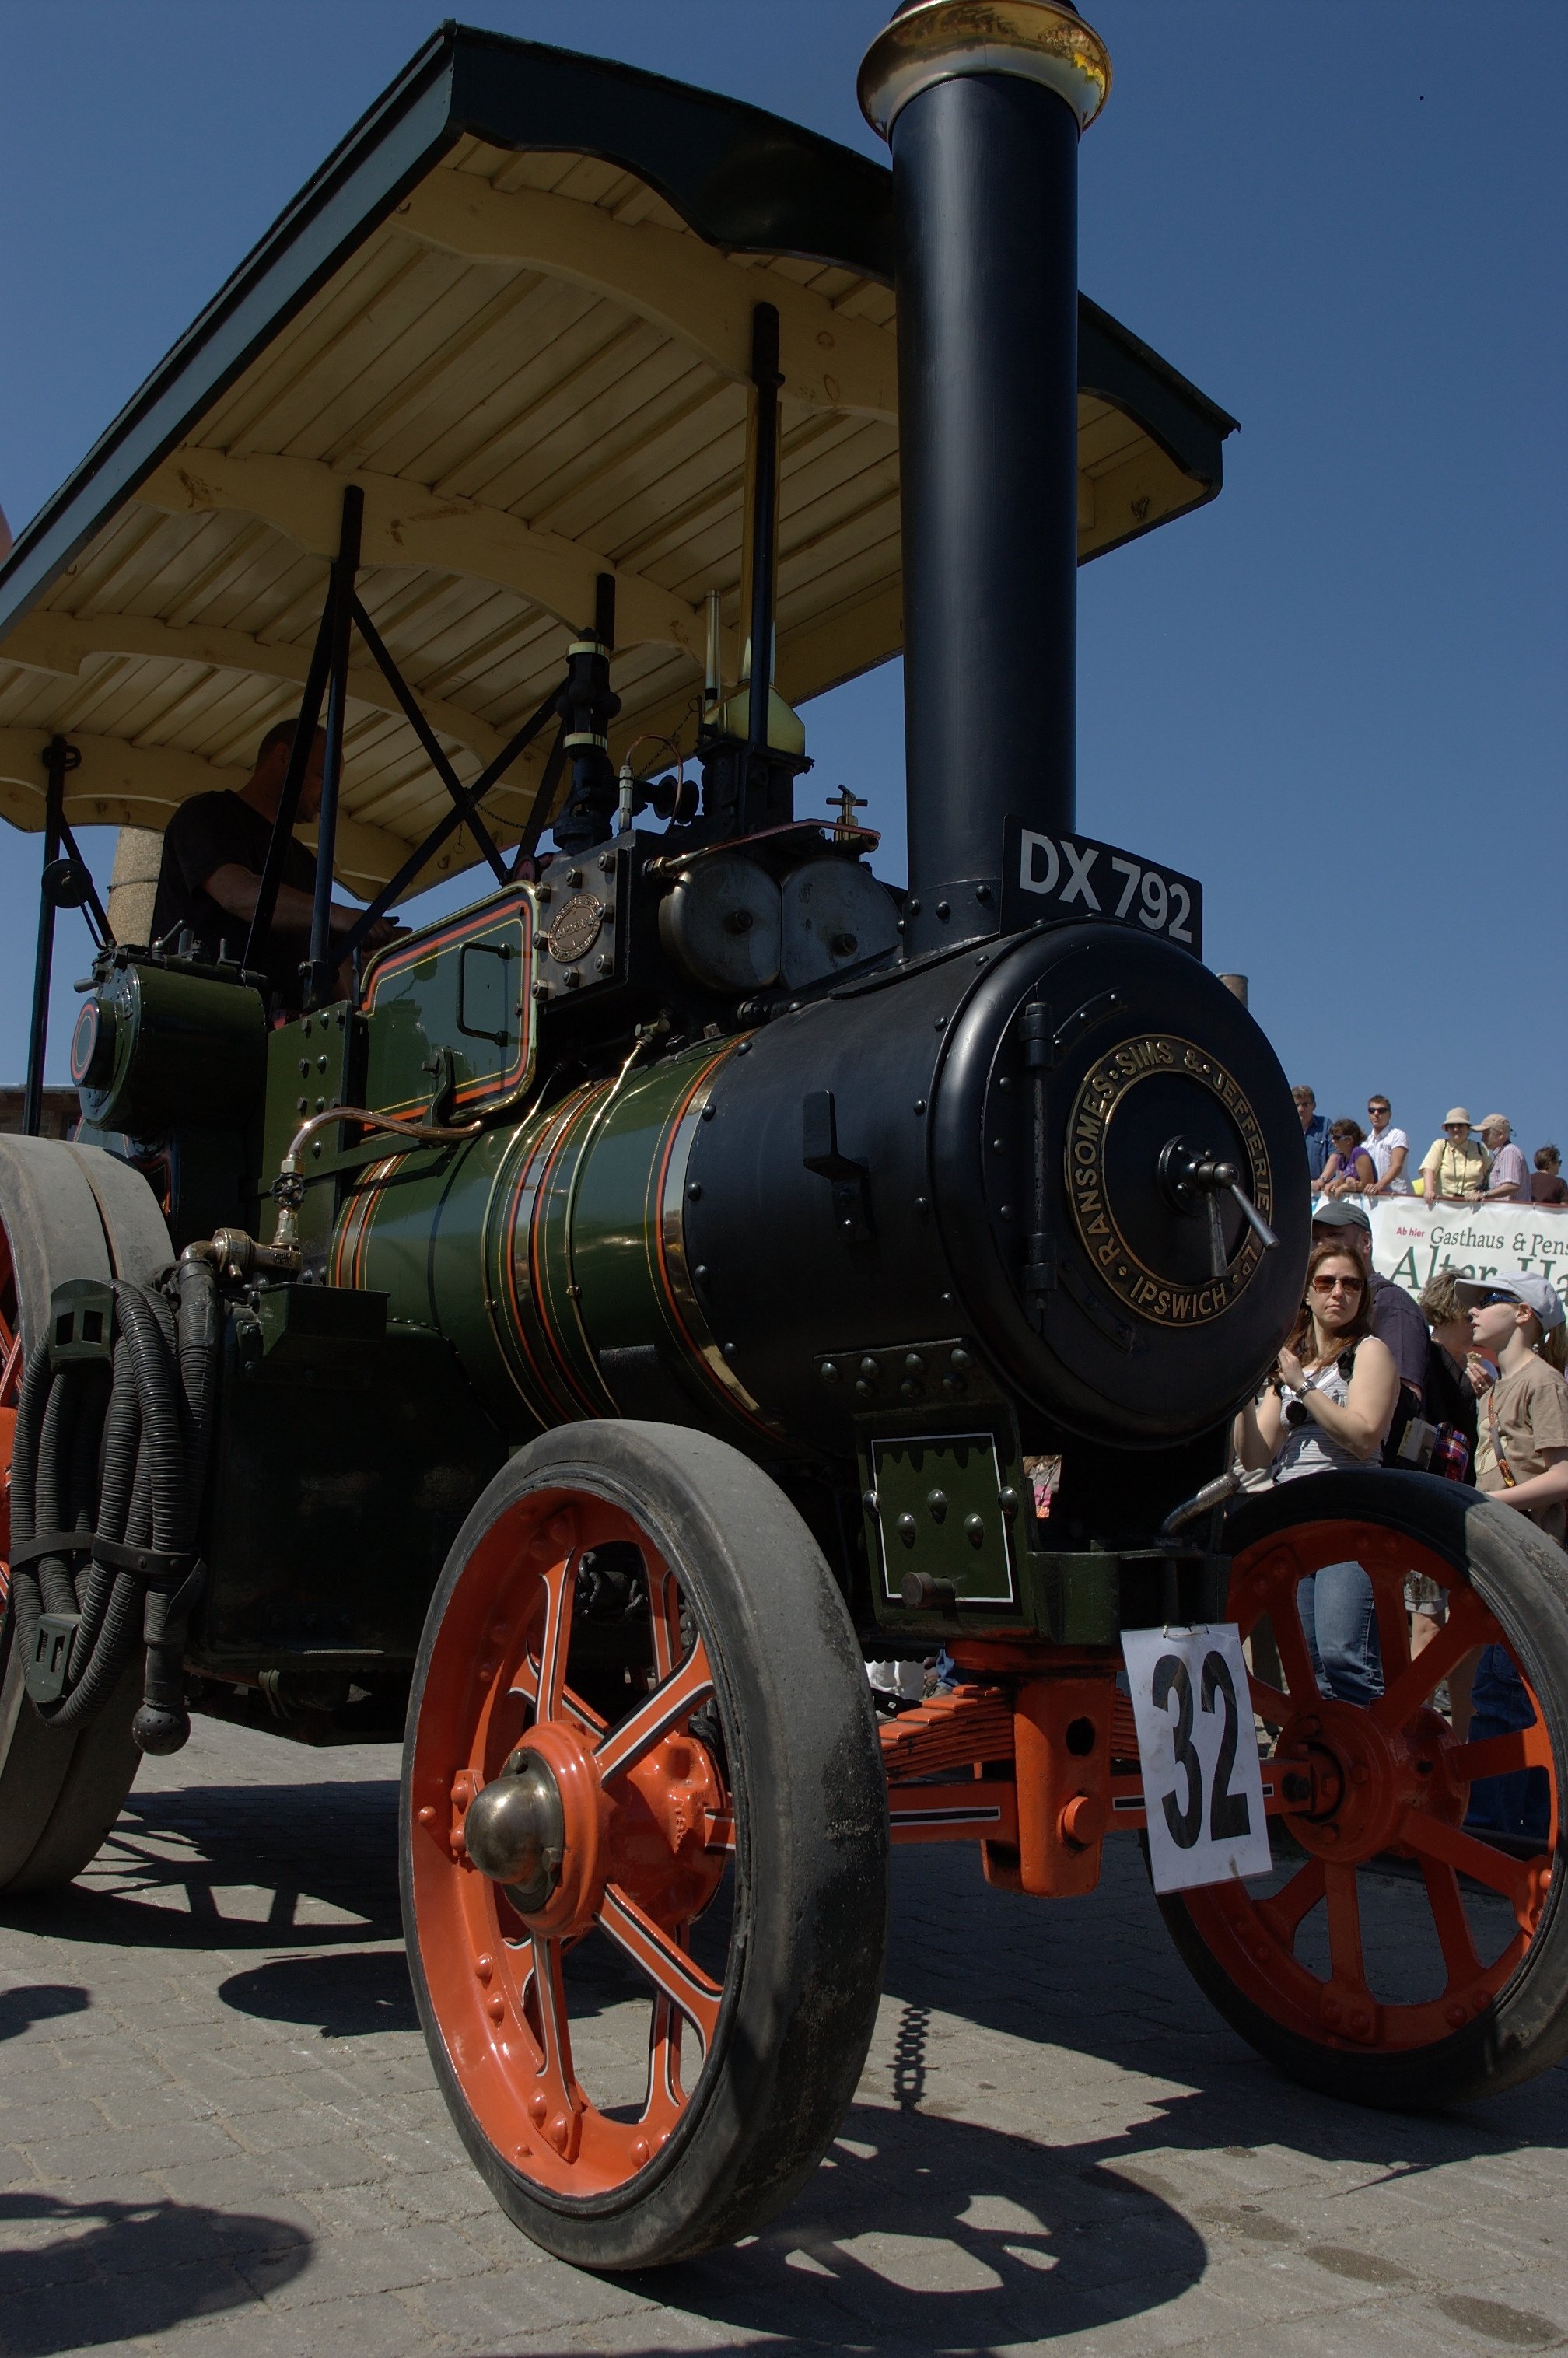
tractor, wheel, transport, vehicle, 2011, engine, rawtherapee, germany, steam engine, pentax, cannon, fahrzeug, 20mm, brandenburg, lenstagged, steffenzahn, k100d, justpentax, iamflickr, cosina, voigtlander, skopar, colorskopar, cv20, colorskopar20mmf35slii, 20mmf35slii, voigtlander20mm, cv2035, skopar20mmf35, tractorandmore, cosinavoigtl nder, cosinavoigtl ndercolorskopar20mmf35, voigtl nder20mmf35colorskoparslii, voigtl nder20mmf35, mildenberg, steamtractor, ziegeleipark, antique car, aircraft engine, automotive engine part